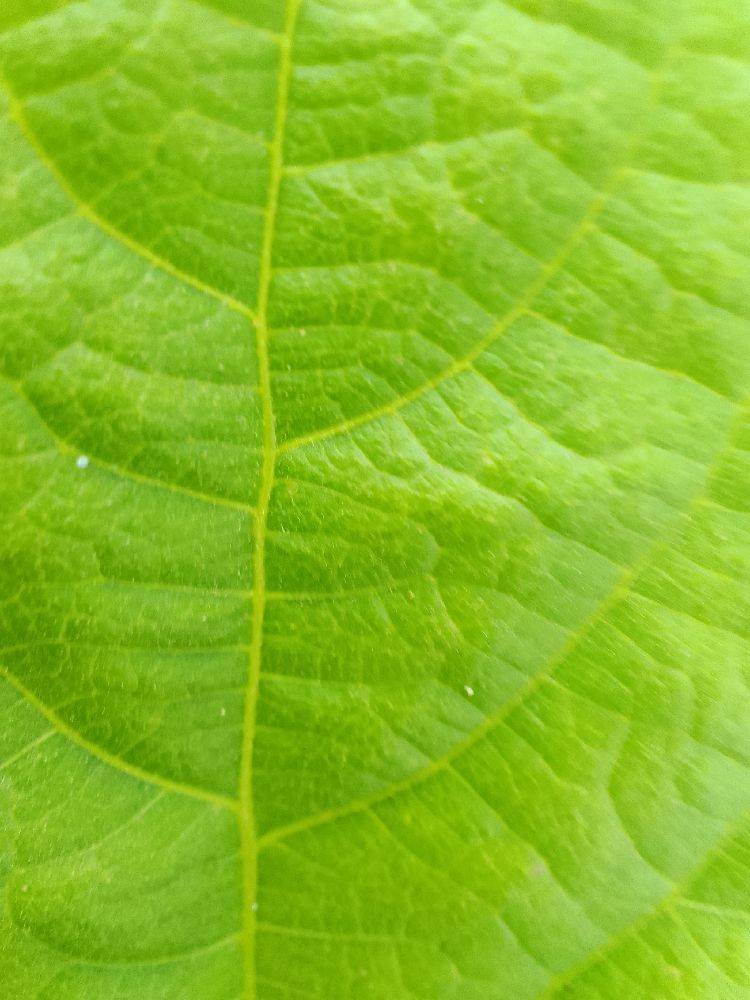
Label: healthy